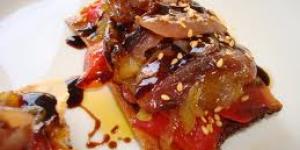
pintxos de taquitos de bonito